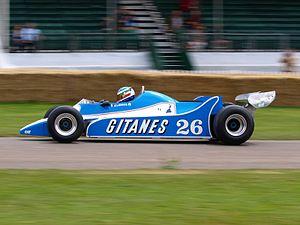
Quatorze constructeurs français de Formule 1 ont conçu des châssis répondant aux normes de la Formule 1 et destinés à participer aux compétitions. Des monoplaces Talbot-Lago et Simca-Gordini ont participé au championnat du monde des pilotes dès sa création, en 1950. La coupe pour les constructeurs est apparue en 1958 et le championnat du monde des constructeurs de Formule 1 est apparu en 1982.
La Ligier JS11 est une monoplace de Formule 1 engagée en championnat du monde de Formule 1 1979 avec Jacques Laffite, Patrick Depailler et Jacky Ickx à son volant.
Ligier Groupe est un constructeur automobile français. Aujourd'hui spécialisé dans la construction de voiturettes, Ligier est surtout connu pour son implication dans le championnat du monde de Formule 1 entre 1976 et 1996.